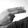
ASL letter: H